Abigail (2024 film)

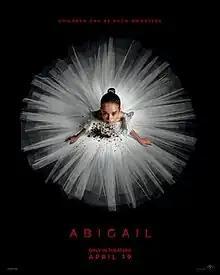
Theatrical release poster

Abigail is a 2024 American vampire horror comedy film directed by Matt Bettinelli-Olpin and Tyler Gillett, and written by Stephen Shields and Guy Busick. It stars Alisha Weir as the title character alongside Melissa Barrera, Dan Stevens, Kathryn Newton, Will Catlett, Kevin Durand, Angus Cloud, and Giancarlo Esposito. The film follows a motley group of hired criminals who kidnap the ballerina daughter of a powerful underworld boss, unaware of something sinister about the family.